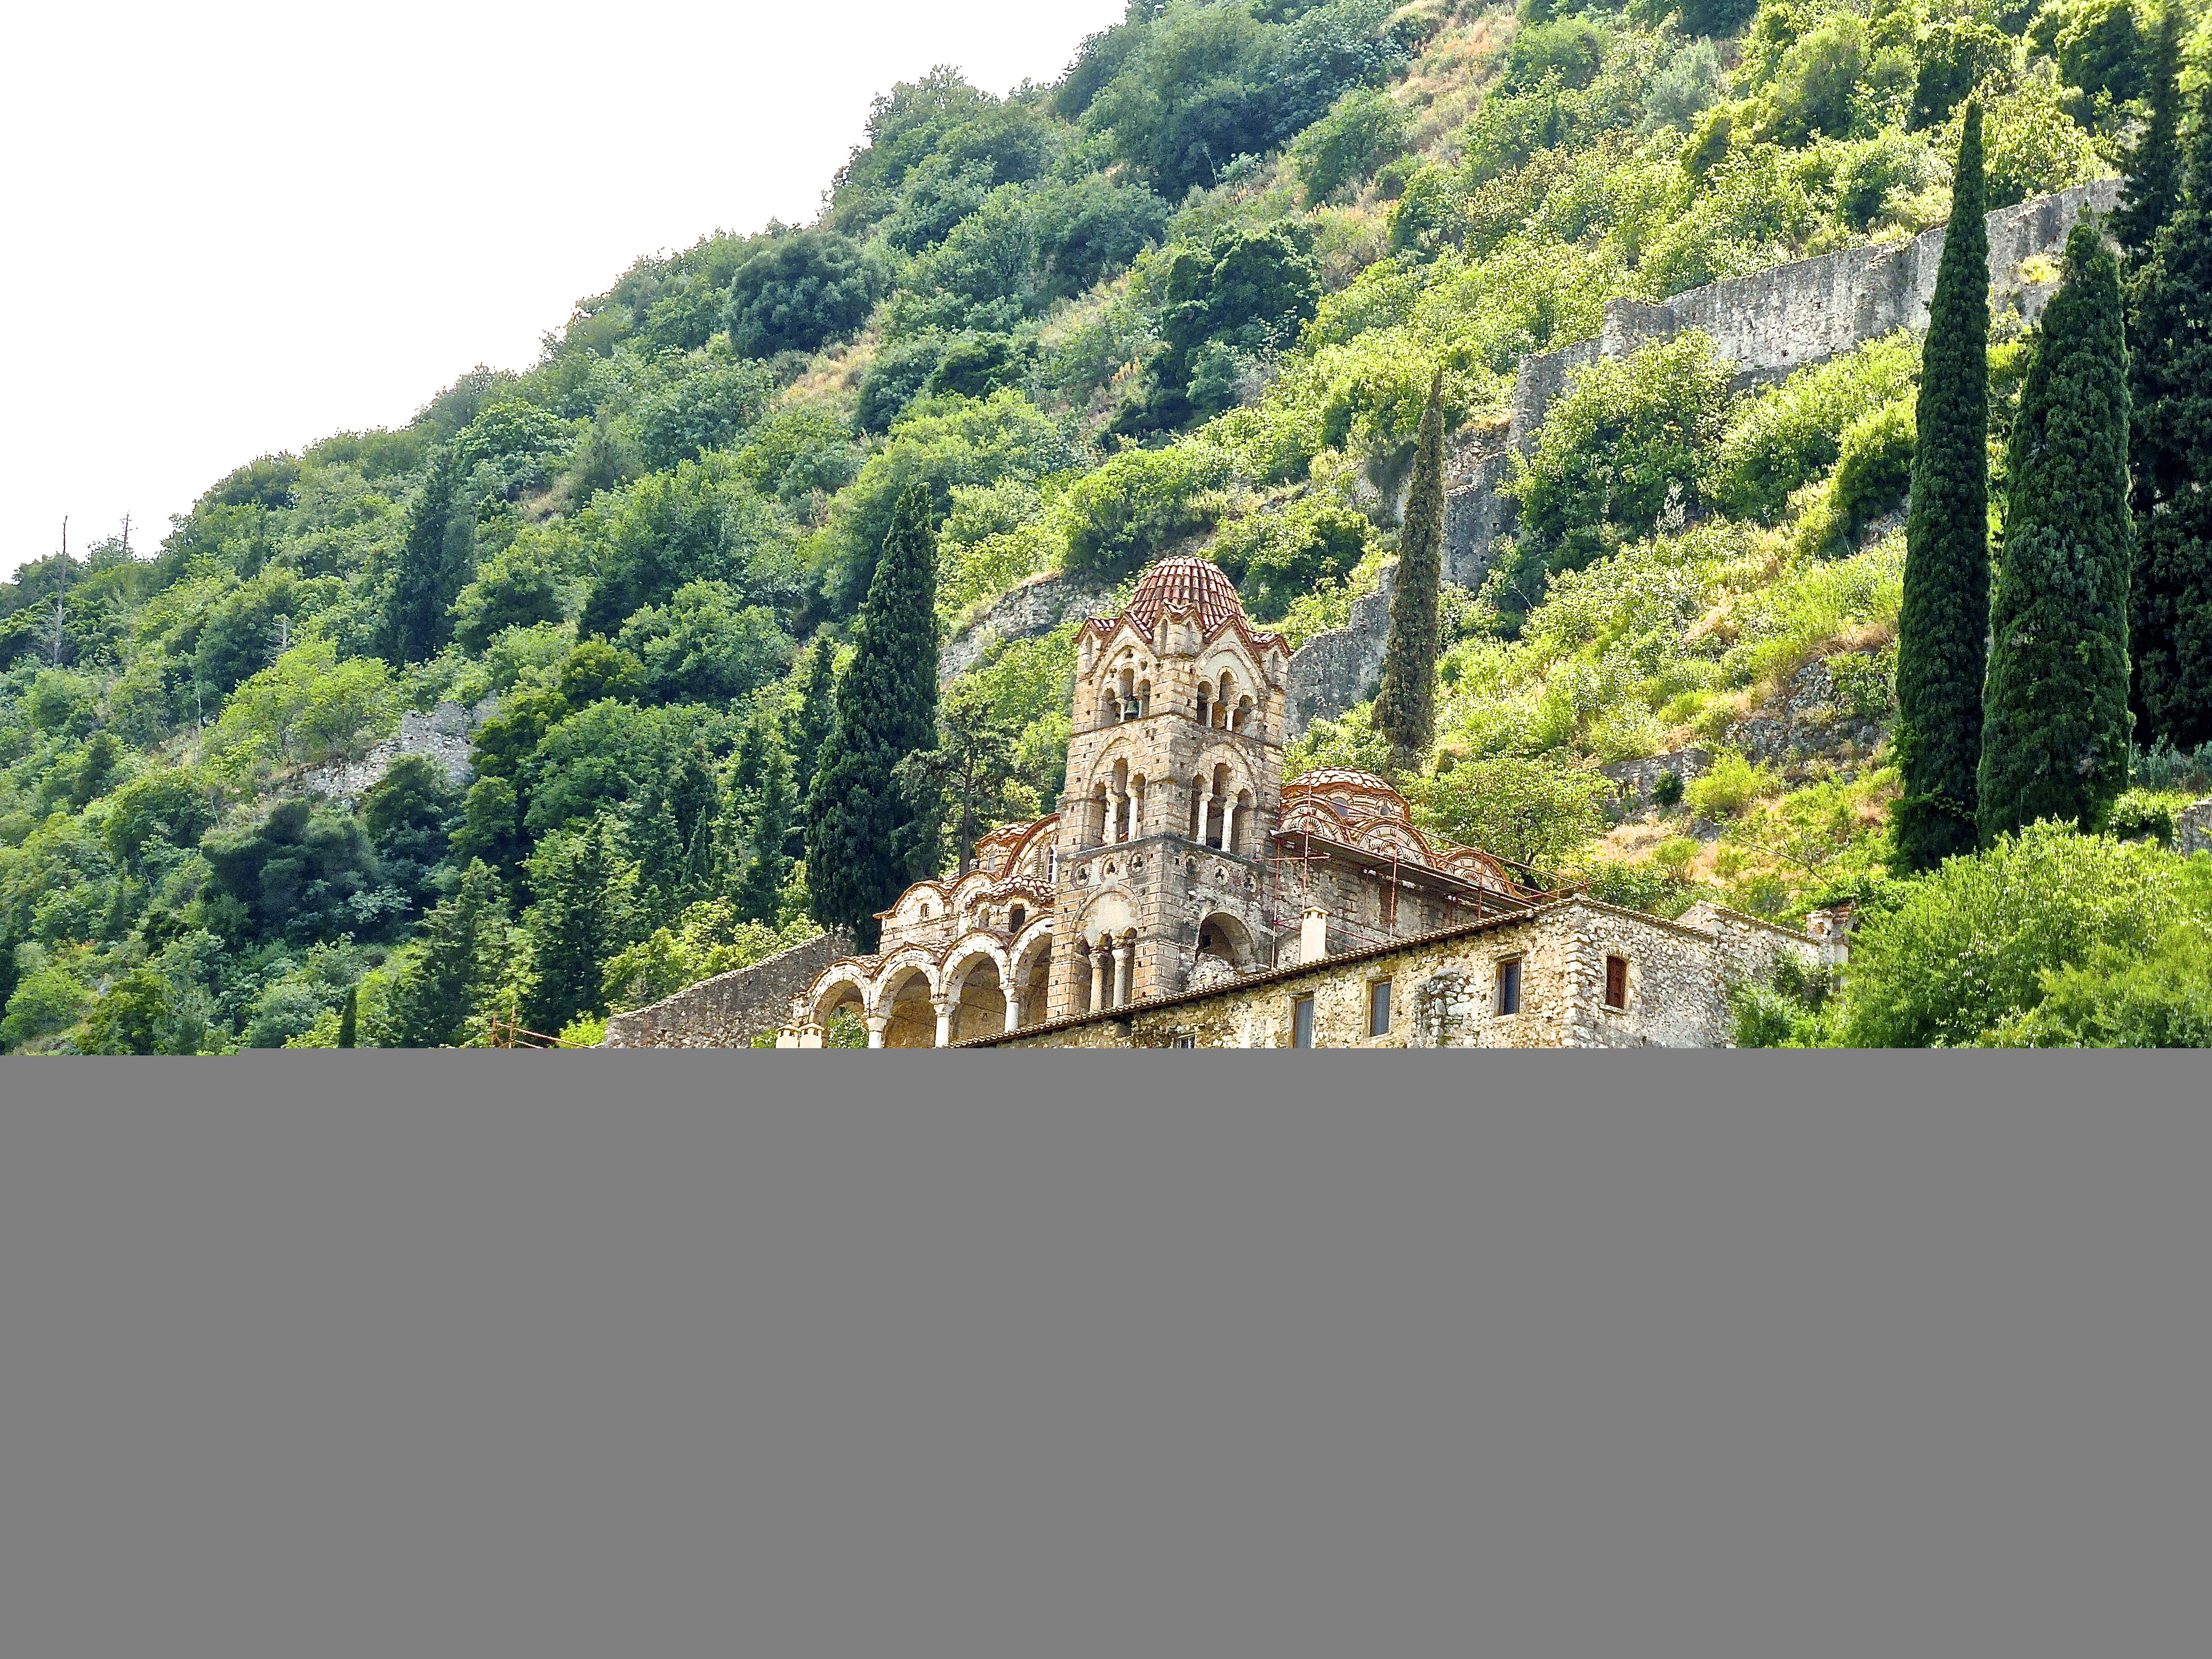
building, old, ancient, landmark, mountainside, temple, monastery, greece, roman, classic, historic site, outdoor structure, mystra